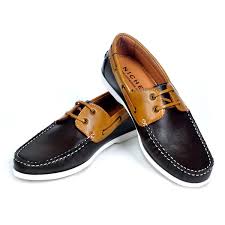
Label: Boat